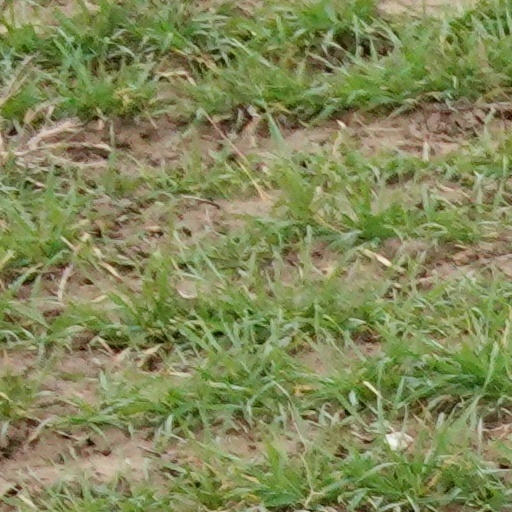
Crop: wheat